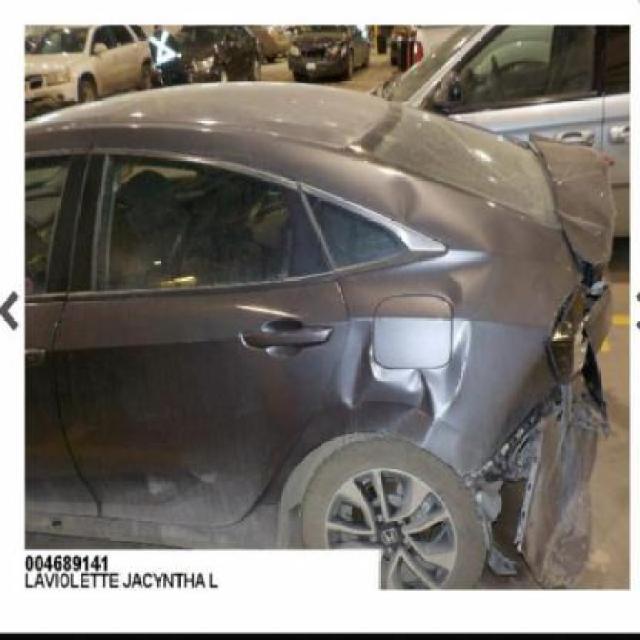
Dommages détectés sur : porte arrière droite, aile arrière droite, malle, feu arrière droit, feu arrière gauche, plaque d'immatriculation arrière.
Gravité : mineur